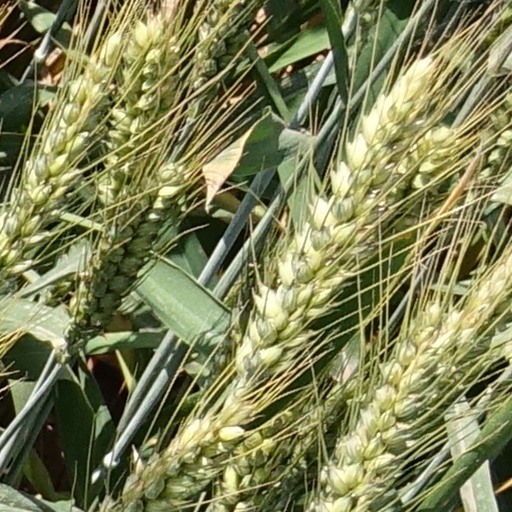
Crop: wheat